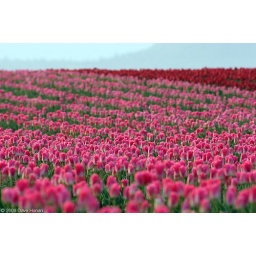
Acres upon acres of colorful flowers make the Sakgit Valley Tulip Festival such a popular regional attraction each spring.